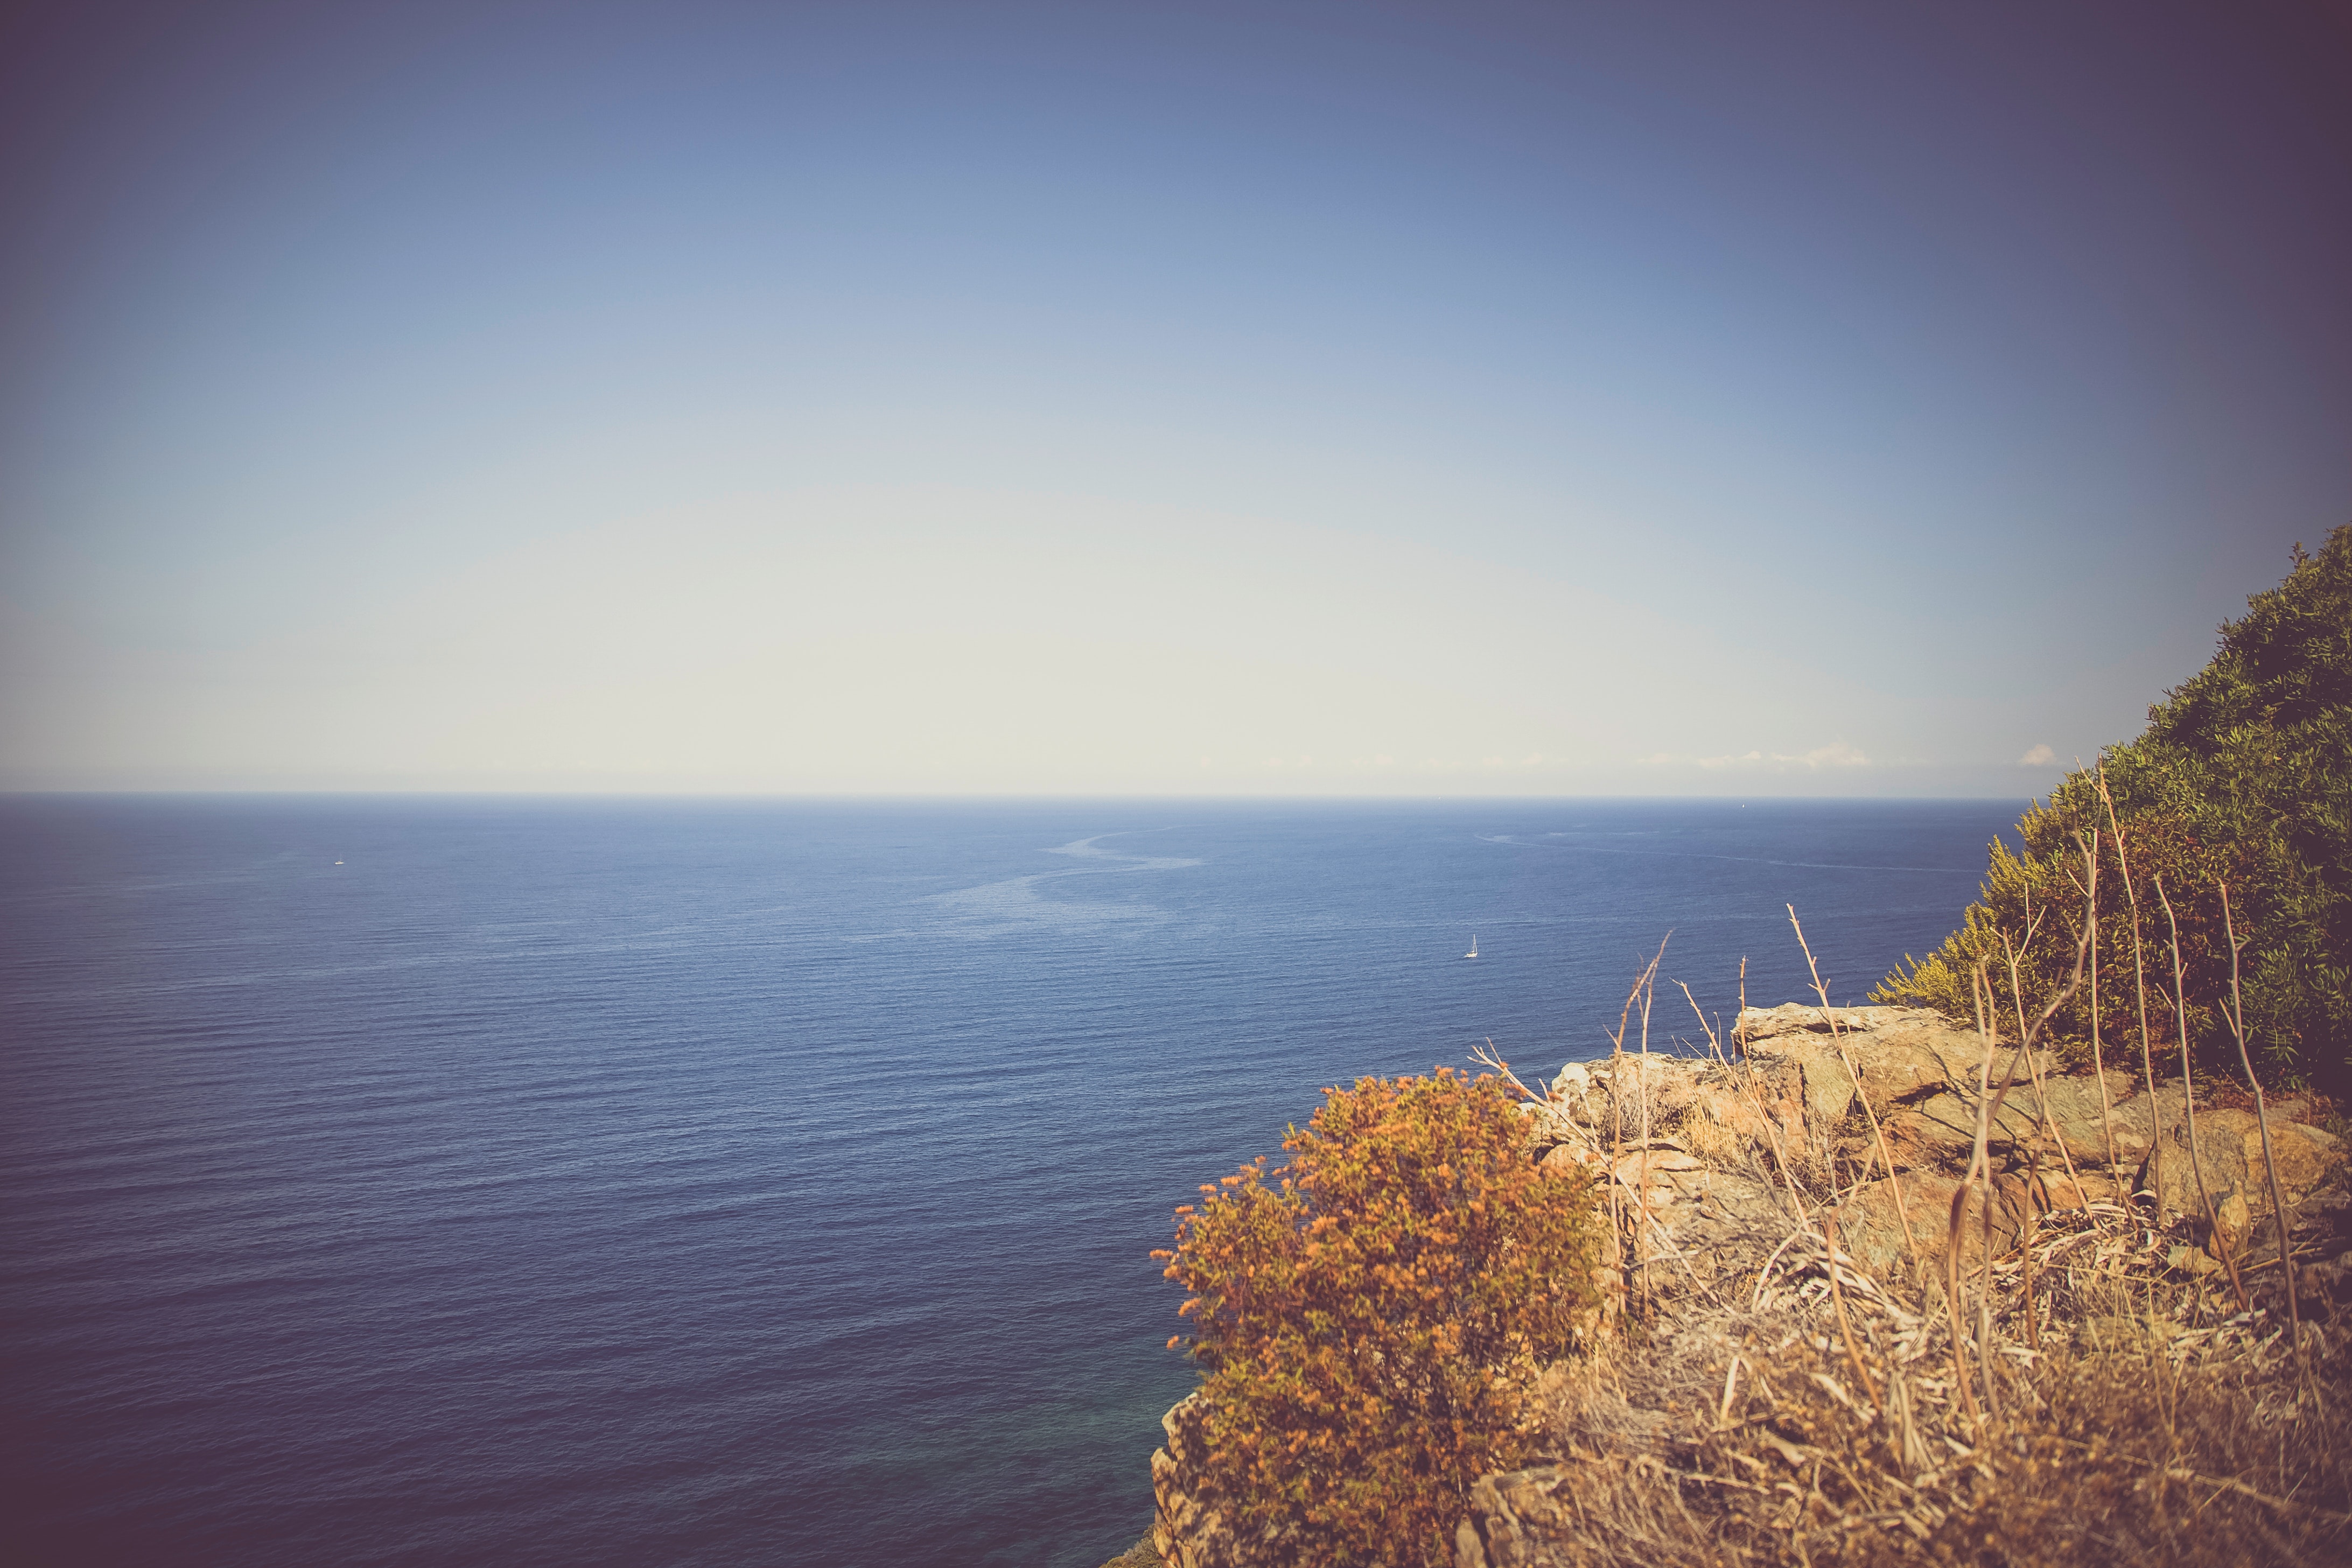
sky, horizon, sea, blue, ocean, natural landscape, coast, cliff, cloud, terrain, tree, coastal and oceanic landforms, calm, sunlight, rock, atmosphere, landscape, shore, grass, vacation, klippe, mountain, headland, sound, promontory, hill, bay, cape, tourism, wave, beach